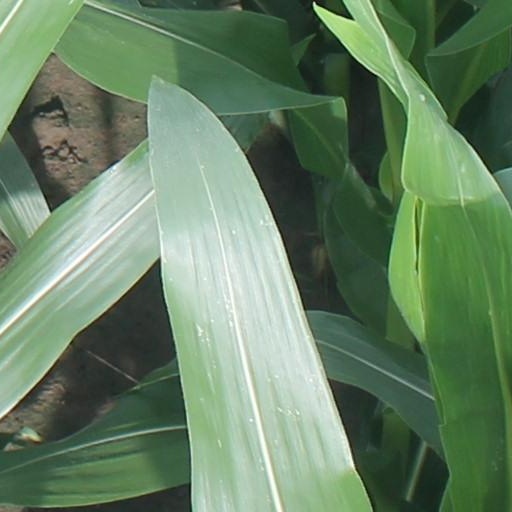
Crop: maize; corn